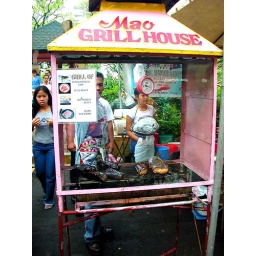
more fish on the grill. at the saturday open air market in salcedo village, makati, manila.